Hope Fairfield-Shanowski

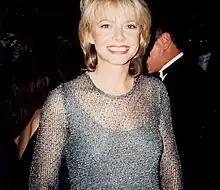
Actress, Faith Ford acts as Hope Fairfield-Shanowski.

Hope Fairfield-Shanowski is a fictional character on the ABC sitcom "Hope & Faith".